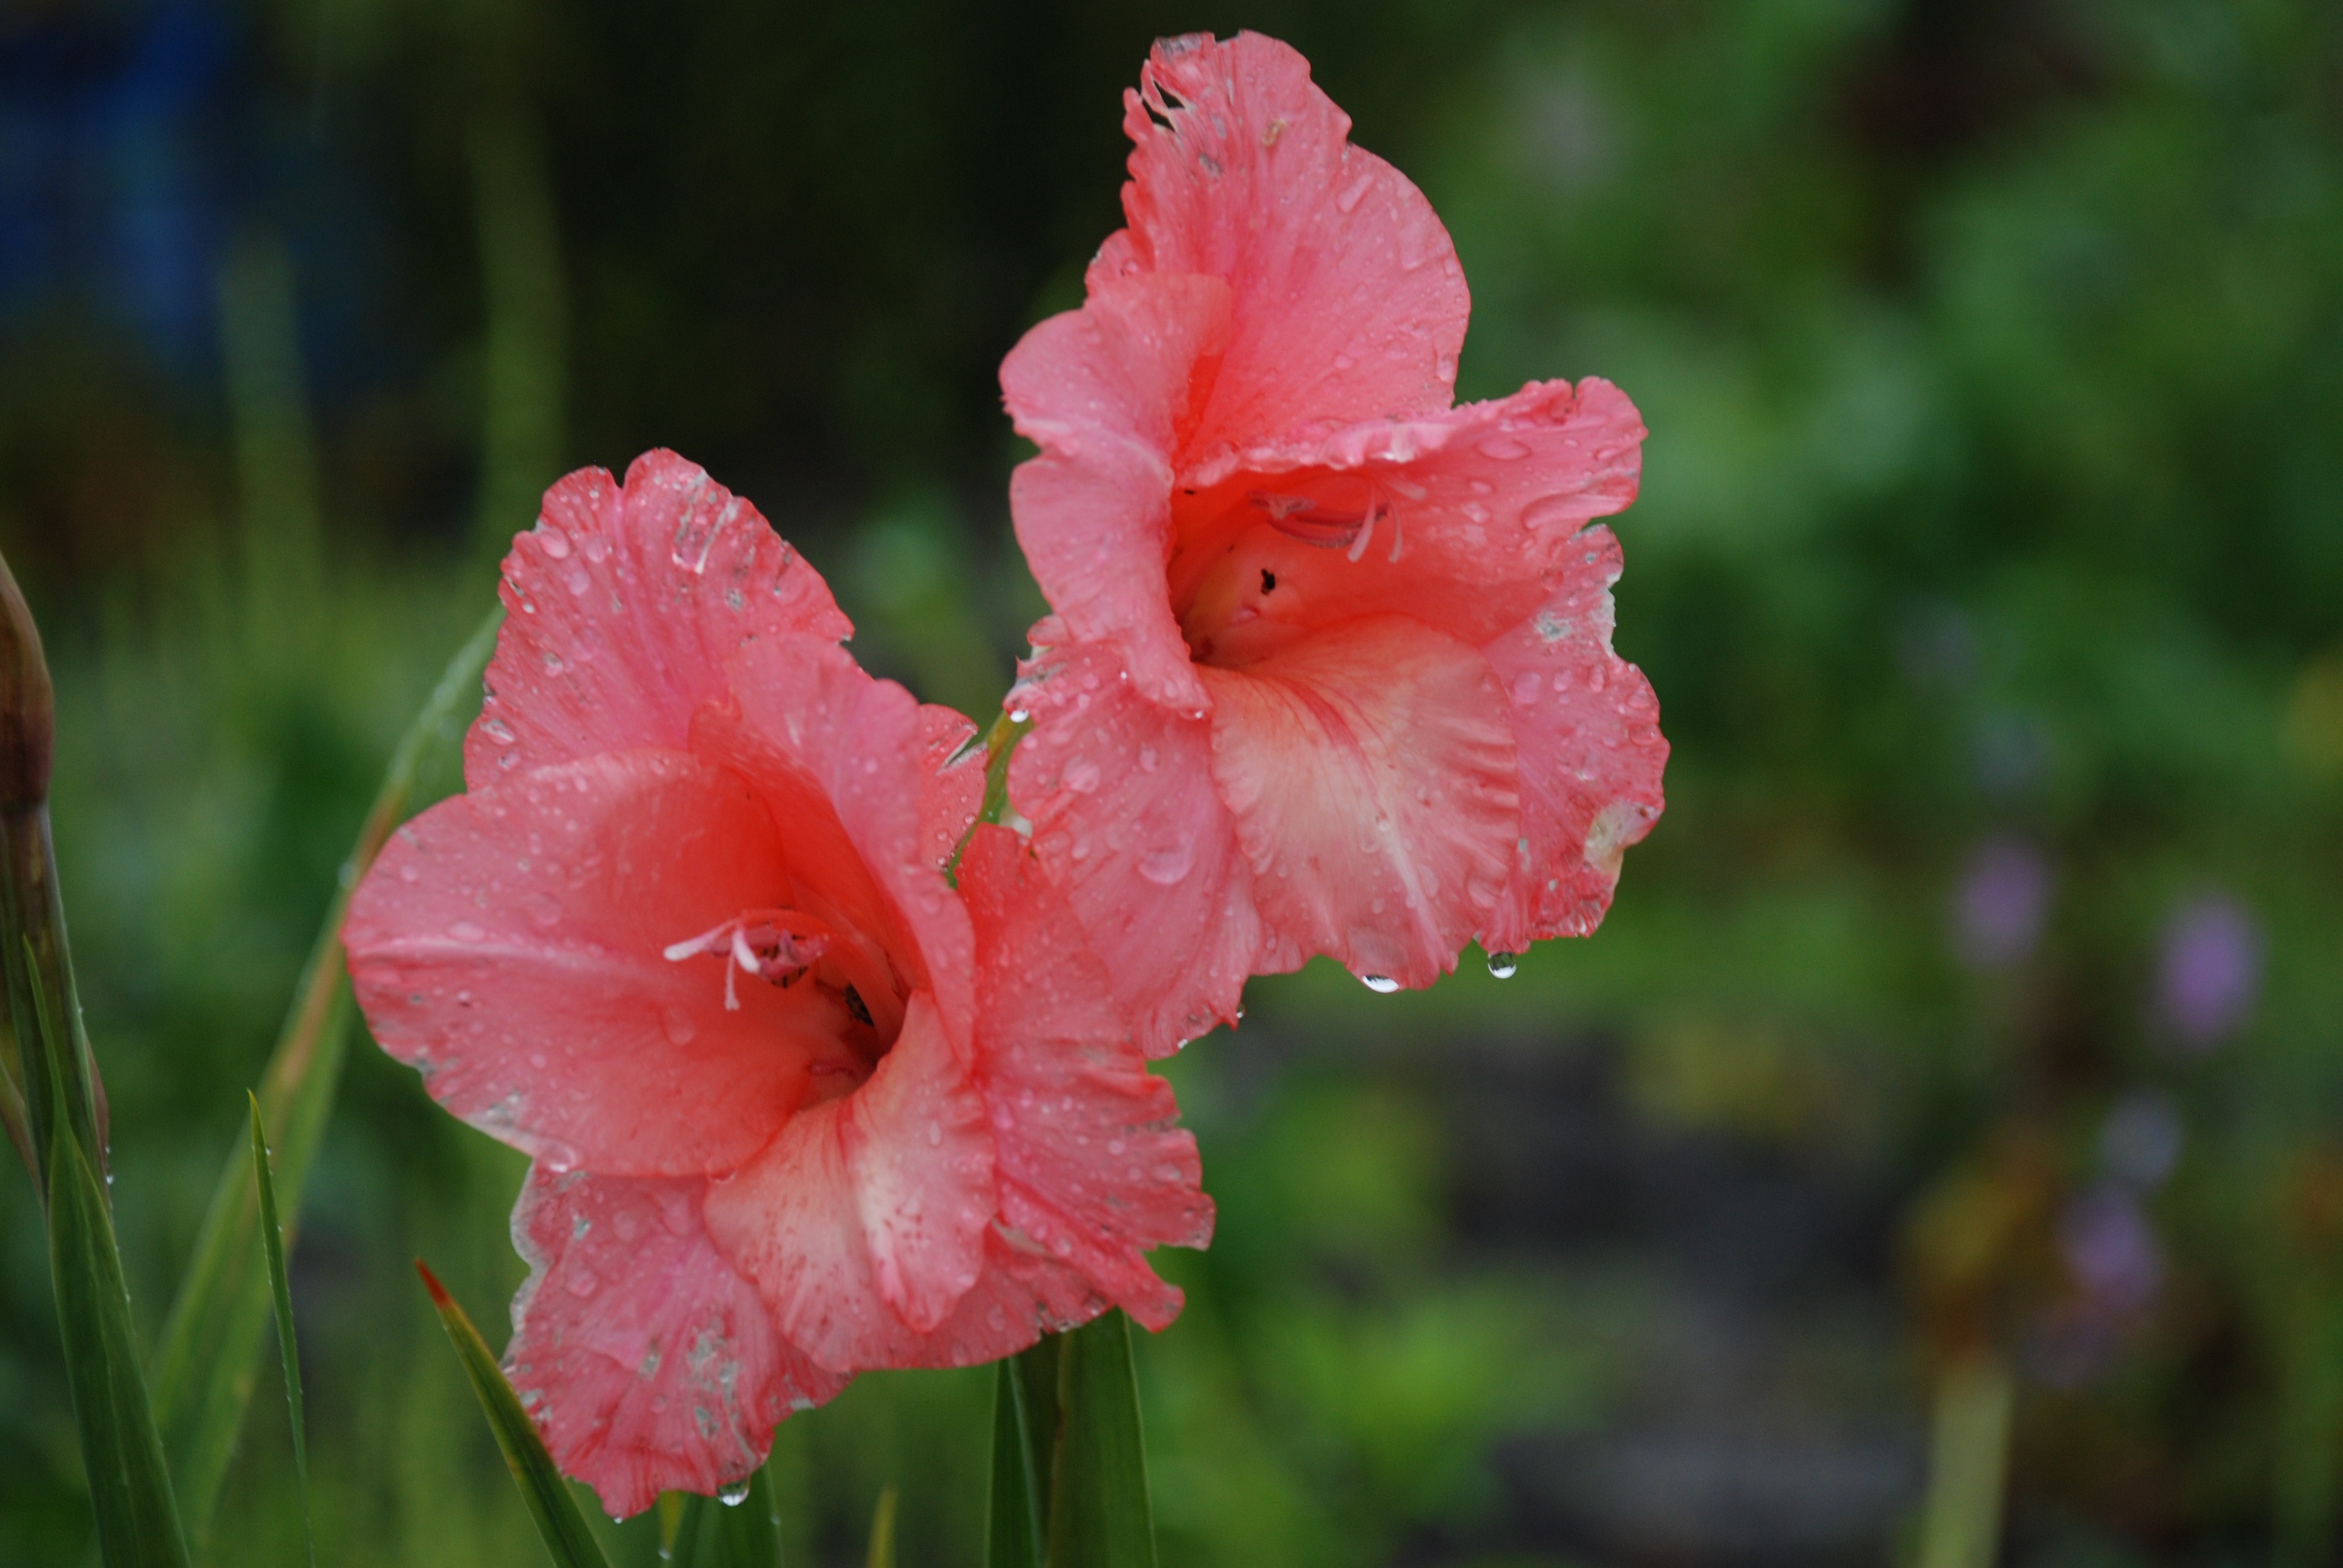
nature, grass, blossom, plant, flower, petal, green, macro, botany, flora, shrub, hibiscus, gladiolus, macro photography, flowering plant, chinese hibiscus, land plant, iris family